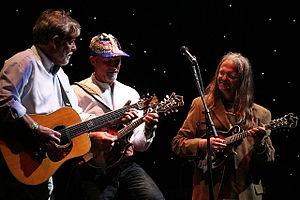
Excalibur est un opéra-rock celtique, en plusieurs parties, écrit et réalisé par le musicien breton de musique folk-rock Alan Simon dont le projet datant de 1992 se concrétise seulement en 1998. L'année suivante un album concept sort sous le titre Excalibur, La légende des Celtes.